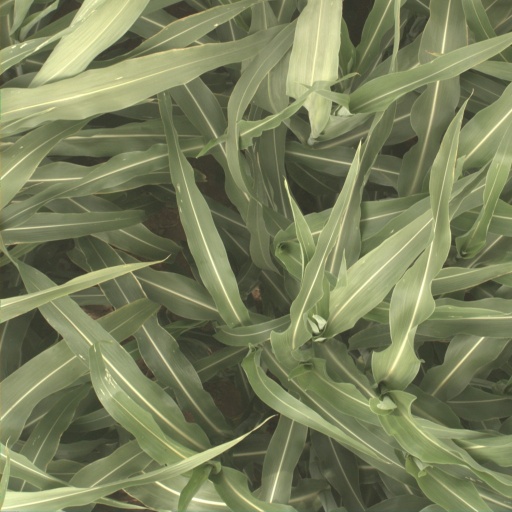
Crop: sorghum